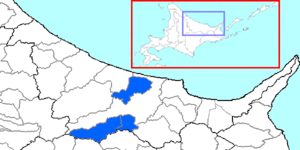
Le district de Tokoro est un district situé dans la sous-préfecture d'Okhotsk, sur l'île de Hokkaidō, au Japon.